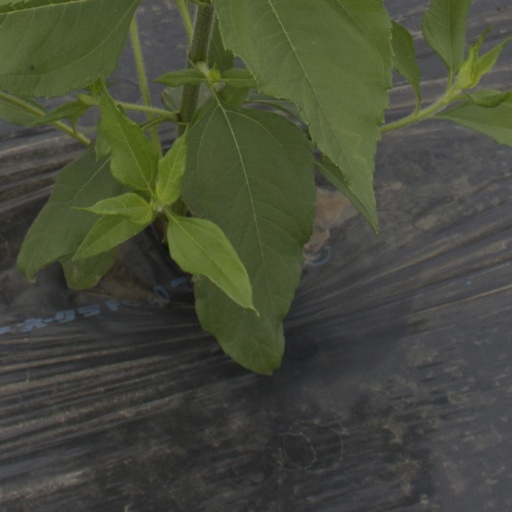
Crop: Jerusalem artichoke